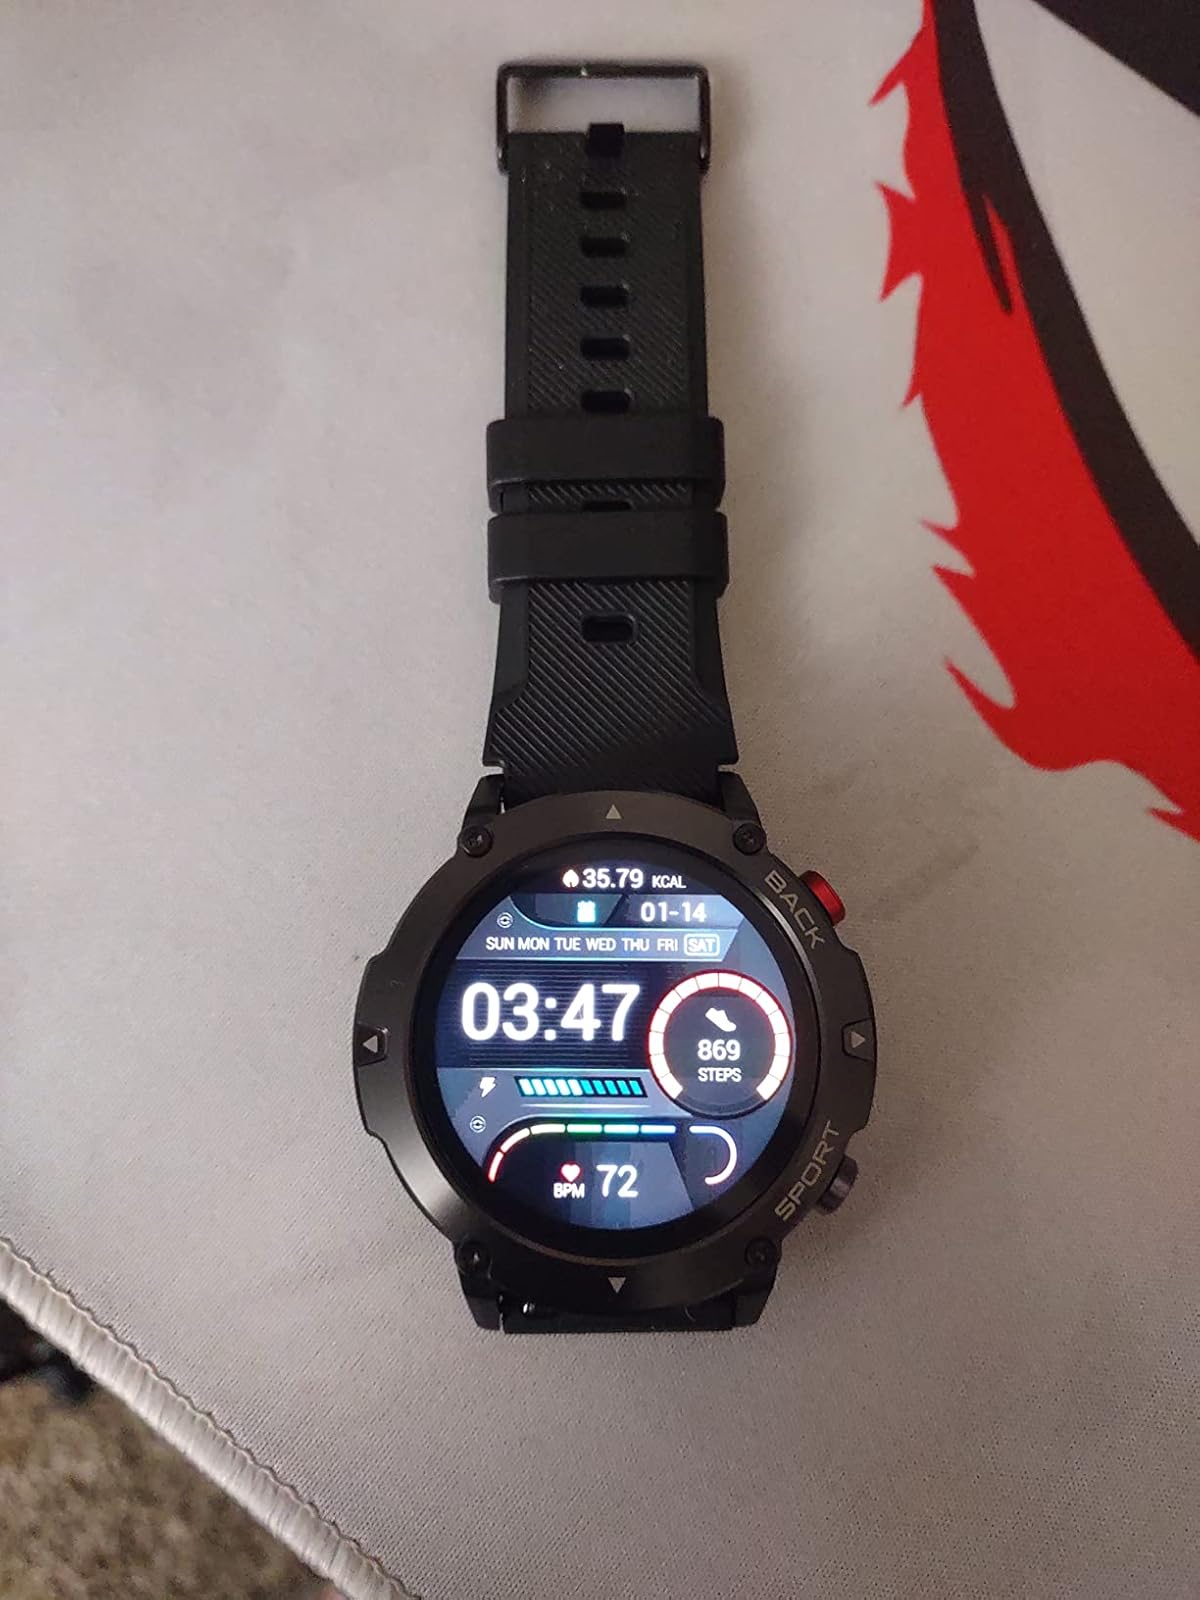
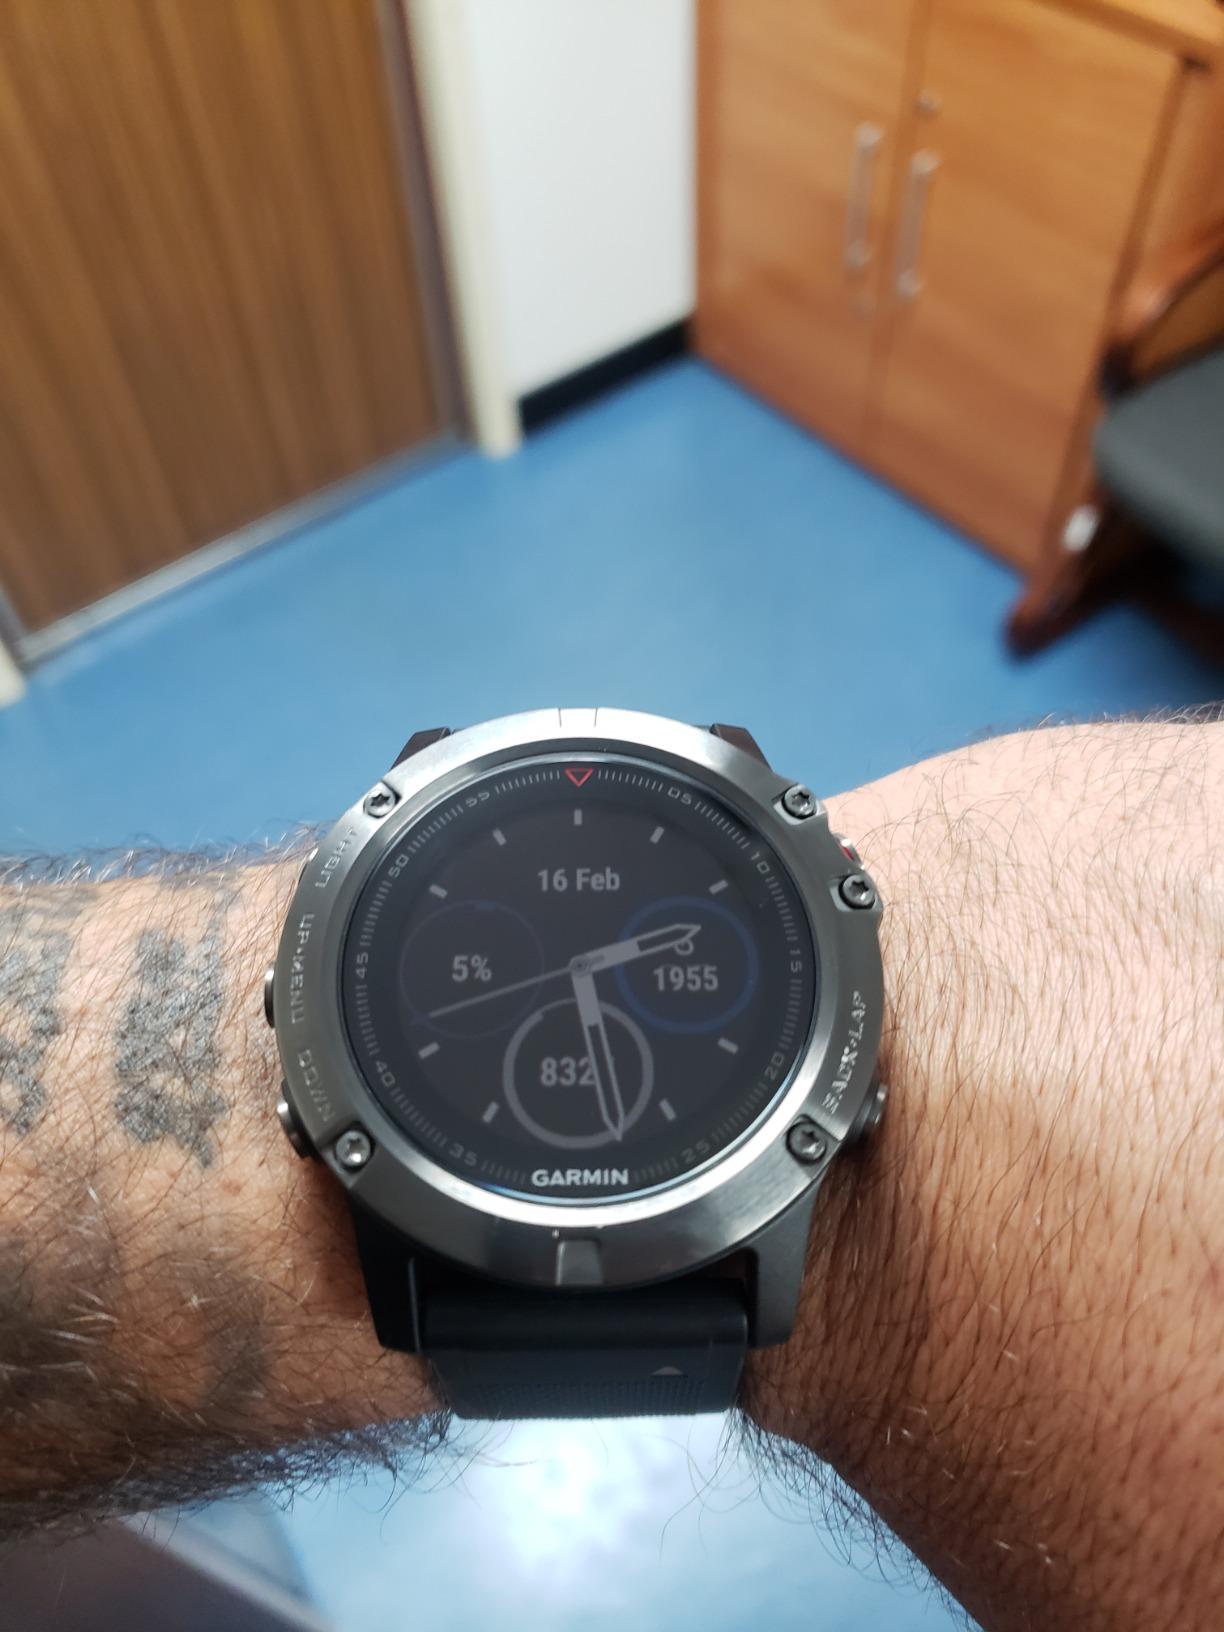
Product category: smartwatch
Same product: no